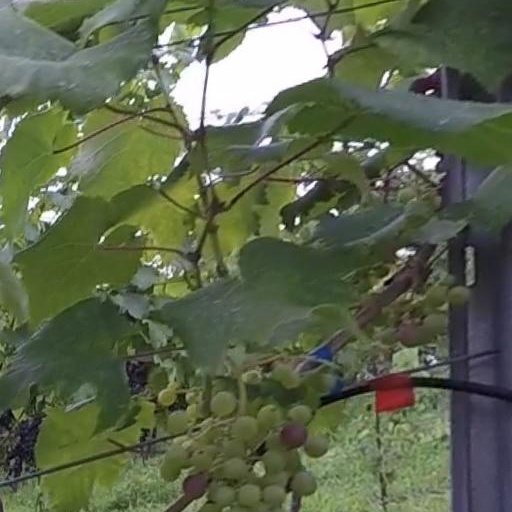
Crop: grape